Isaac Asimov

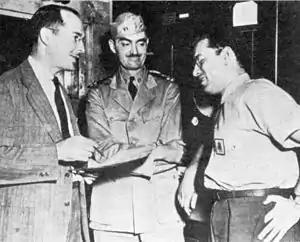
Robert A. Heinlein, L. Sprague de Camp, and Asimov (left to right), Philadelphia Navy Yard, 1944

From 1942 to 1945 during World War II, between his masters and doctoral studies, Asimov worked as a civilian chemist at the Philadelphia Navy Yard's Naval Air Experimental Station and lived in the Walnut Hill section of West Philadelphia. In September 1945, he was conscripted into the post-war U.S. Army; if he had not had his birth date corrected while at school, he would have been officially 26 years old and ineligible. In 1946, a bureaucratic error caused his military allotment to be stopped, and he was removed from a task force days before it sailed to participate in Operation Crossroads nuclear weapons tests at Bikini Atoll. He was promoted to corporal on July 11 before receiving an honorable discharge on July 26, 1946.